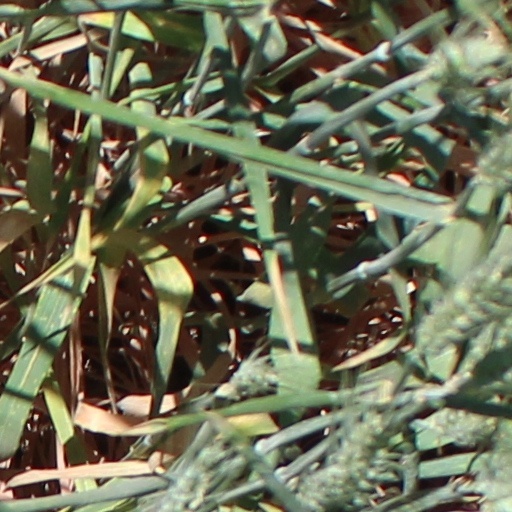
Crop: wheat